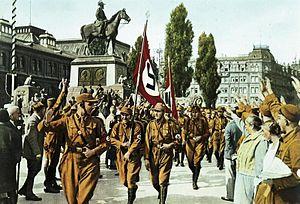
Horst Wessel est un militant nazi allemand, membre de la SA, né le 9 octobre 1907 à Bielefeld et mort assassiné le 23 février 1930 à Berlin.